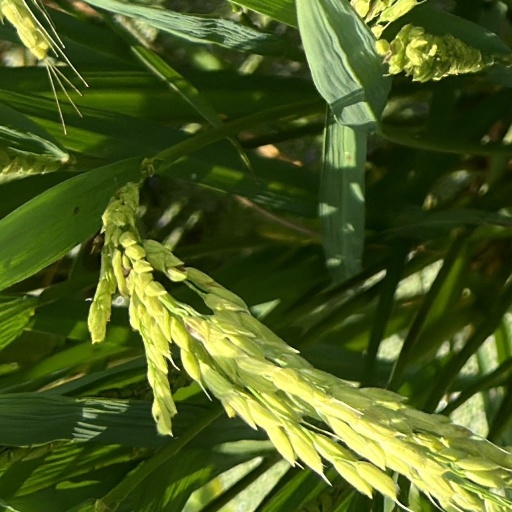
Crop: rice